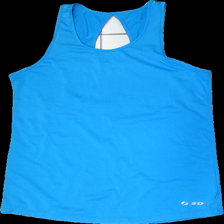
View: front
Type: Training top
Category: Ladies
Brand: Soc (Stadium)
Colors: Blue
Material: 100% Polyester
Cut: Regular, C-collar
Size: XL
Season: All
Trend: Sports
Price range: 50-100
Recommended usage: Reuse